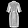
Label: Dress